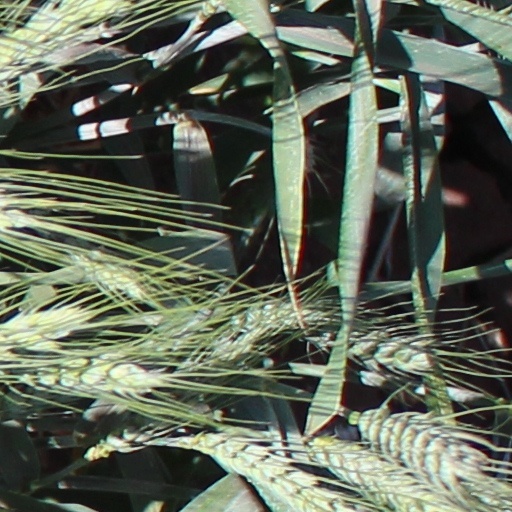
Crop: wheat